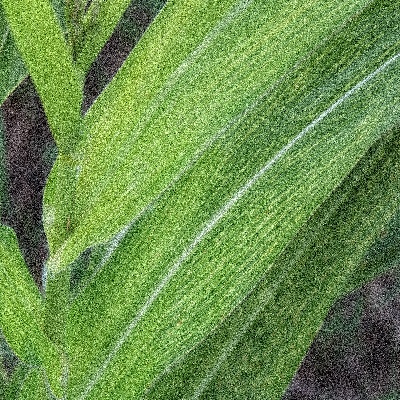
Label: Corn_(Maize)___Maize_Streak_Virus